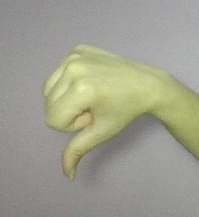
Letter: waw